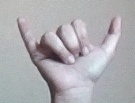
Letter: ya